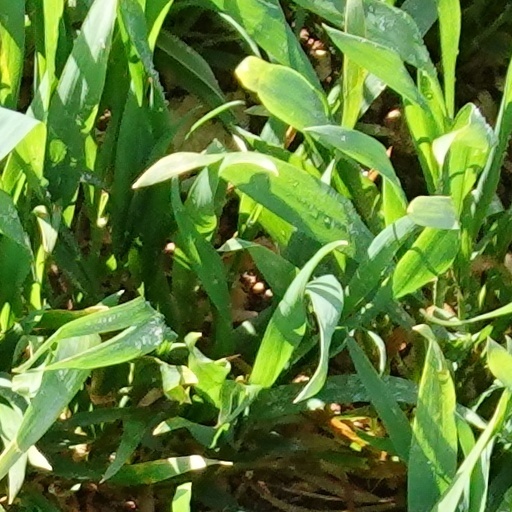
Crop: wheat